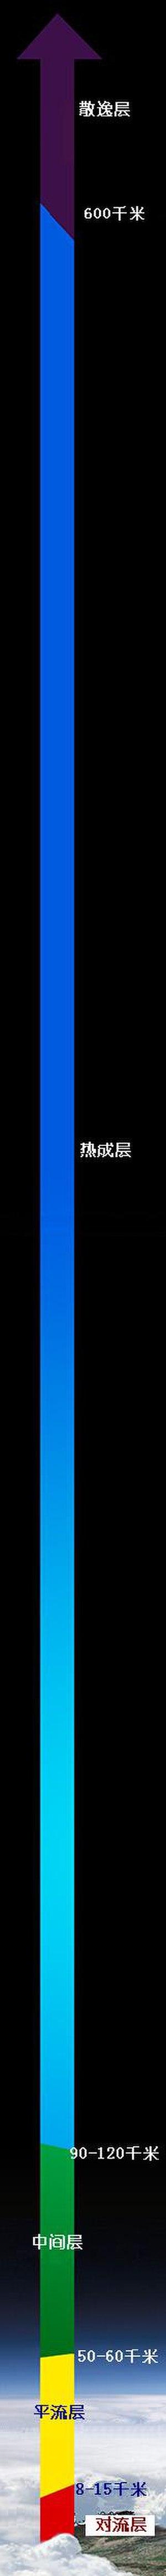
Schéma des couches de l'atmosphère terrestre (à l'echelle). La stratosphère (~50 km) ne compte que pour un peu moins de 1% du rayon de la terre. On considère que l'exosphère visible (observable depuis l'espace) s'étend jusqu'à ~100 000 km.